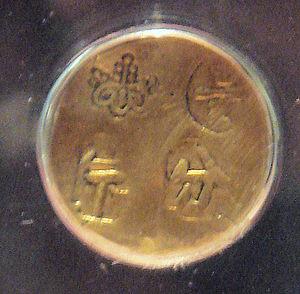
L'histoire de la monnaie au Japon commence avec le premier système monétaire formel qu'est le Kōchōsen, « monnaie impériale », illustré par l'adoption du premier type de pièce officielle du Japon, le wadōkaichin. Elle est frappée pour la première fois en 708 sur ordre de l'impératrice Gemmei, 43ᵉ empereur du Japon. Wadōkaichin est la lecture des quatre caractères gravés sur la pièce et passe pour être composés du nom de l'ère Wadō qui peut alternativement signifier « bonheur », et kaichin qui aurait un rapport avec « monnaie ». Cette monnaie est inspirée par la monnaie Tang appelée kaigentsūhō, émise pour la première fois à Chang'an en 621. Le wadōkaichin possède les mêmes spécifications que la pièce chinoise, avec un diamètre de 2,4 cm et un poids de 3,75 g.